Langeland Municipality

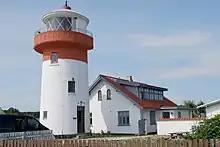
Hou Lighthouse

The islands of Langeland and Strynø are popular tourist destinations, and as a result there are numerous museums and attractions on the islands.